Frederik Ludvig Liebenberg

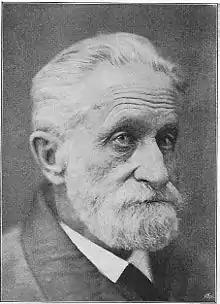
Frederick Louis Liebenberg

Frederik Ludvig Liebenberg (August 16, 1810 – 23 January 1894), was a Danish literary historian, translator, critic and publisher. He is remembered especially for his editions of Ludvig Holberg and Adam Oehlenschläger.